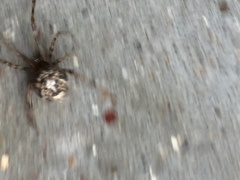
Species: Parasteatoda_tepidariorum